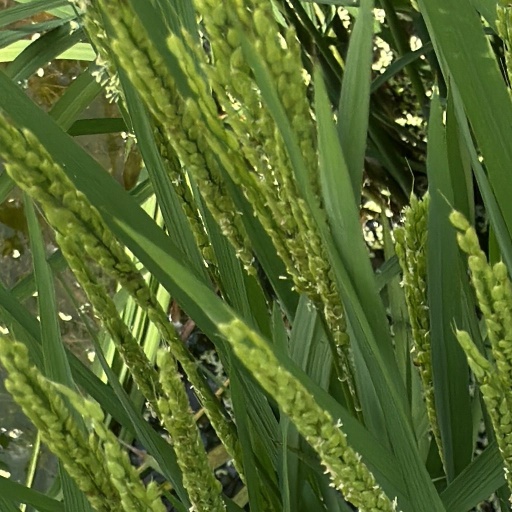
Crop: rice